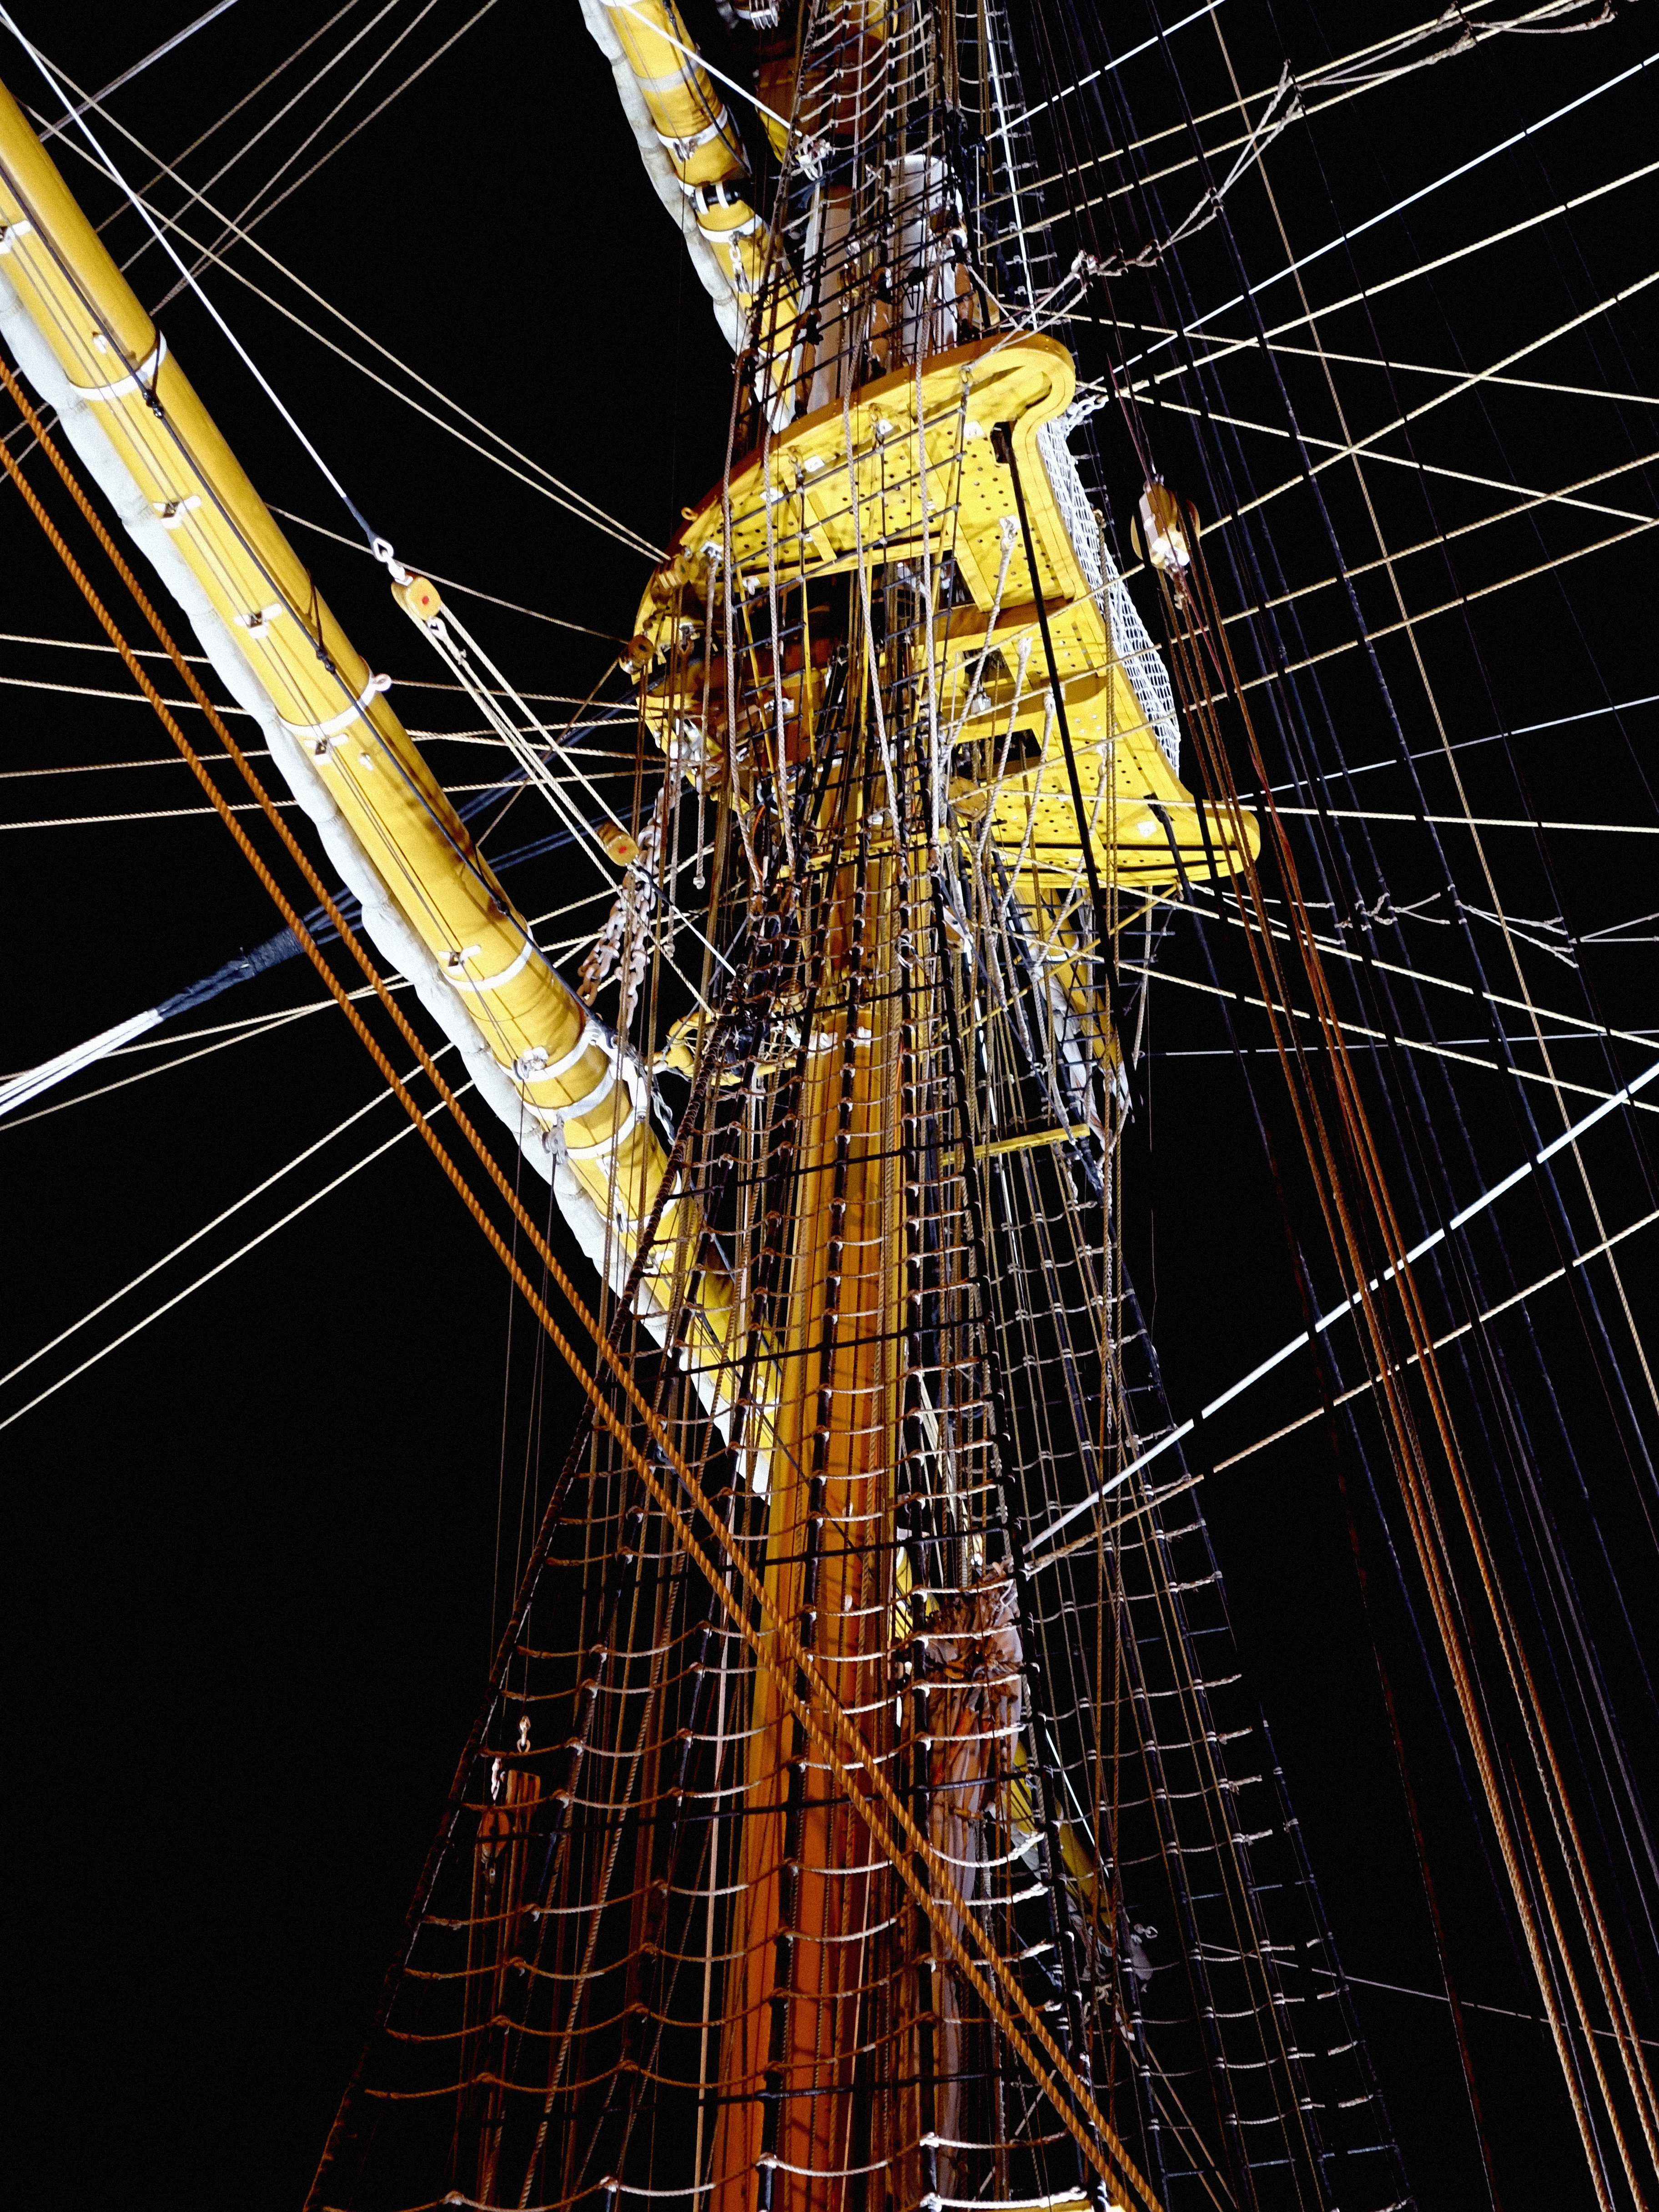
vehicle, ferris wheel, mast, electricity, tourist attraction, galleon